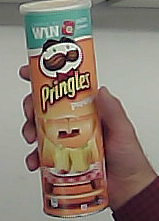
Product: pringles_paprika